Tamar, Hong Kong

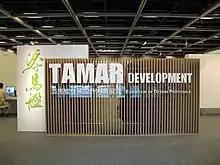
Tamar Development Proposal Exhibit in 2007

The Tamar site was one of the protest sites suggested by members of the Hong Kong People's Alliance on WTO, a non-governmental organisation (NGO) that represents dozens of organisations heading to Hong Kong to protest the WTO Ministerial Conference of 2005. The Tamar site was suggested since the Hong Kong Convention and Exhibition Centre, where the conference was to be held, is visible from it.